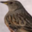
Label: bird